The Bye Bye Blackbirds

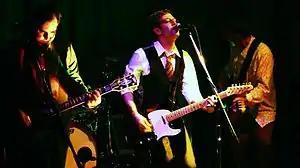
The Bye Bye Blackbirds performing at The Starry Plough, Berkeley, CA, on September 21, 2013. L-R: Lenny Gill, Bradley Skaught, Aaron Rubin.

The Bye Bye Blackbirds are an Oakland, California-based indie rock and power pop band, fronted by guitarist and vocalist Bradley Skaught. The "San Francisco Chronicle" described their work as "British Invasion guitar-pop with a twinge of country and roots," in which "disparate rock influences – '60s rock, '70s power pop, '80s college radio and indie rock – come together for catchy, harmony-laden songs."